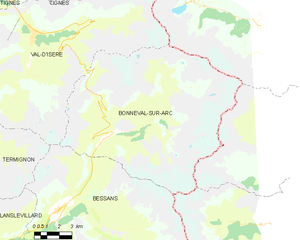
Carte des communes françaises